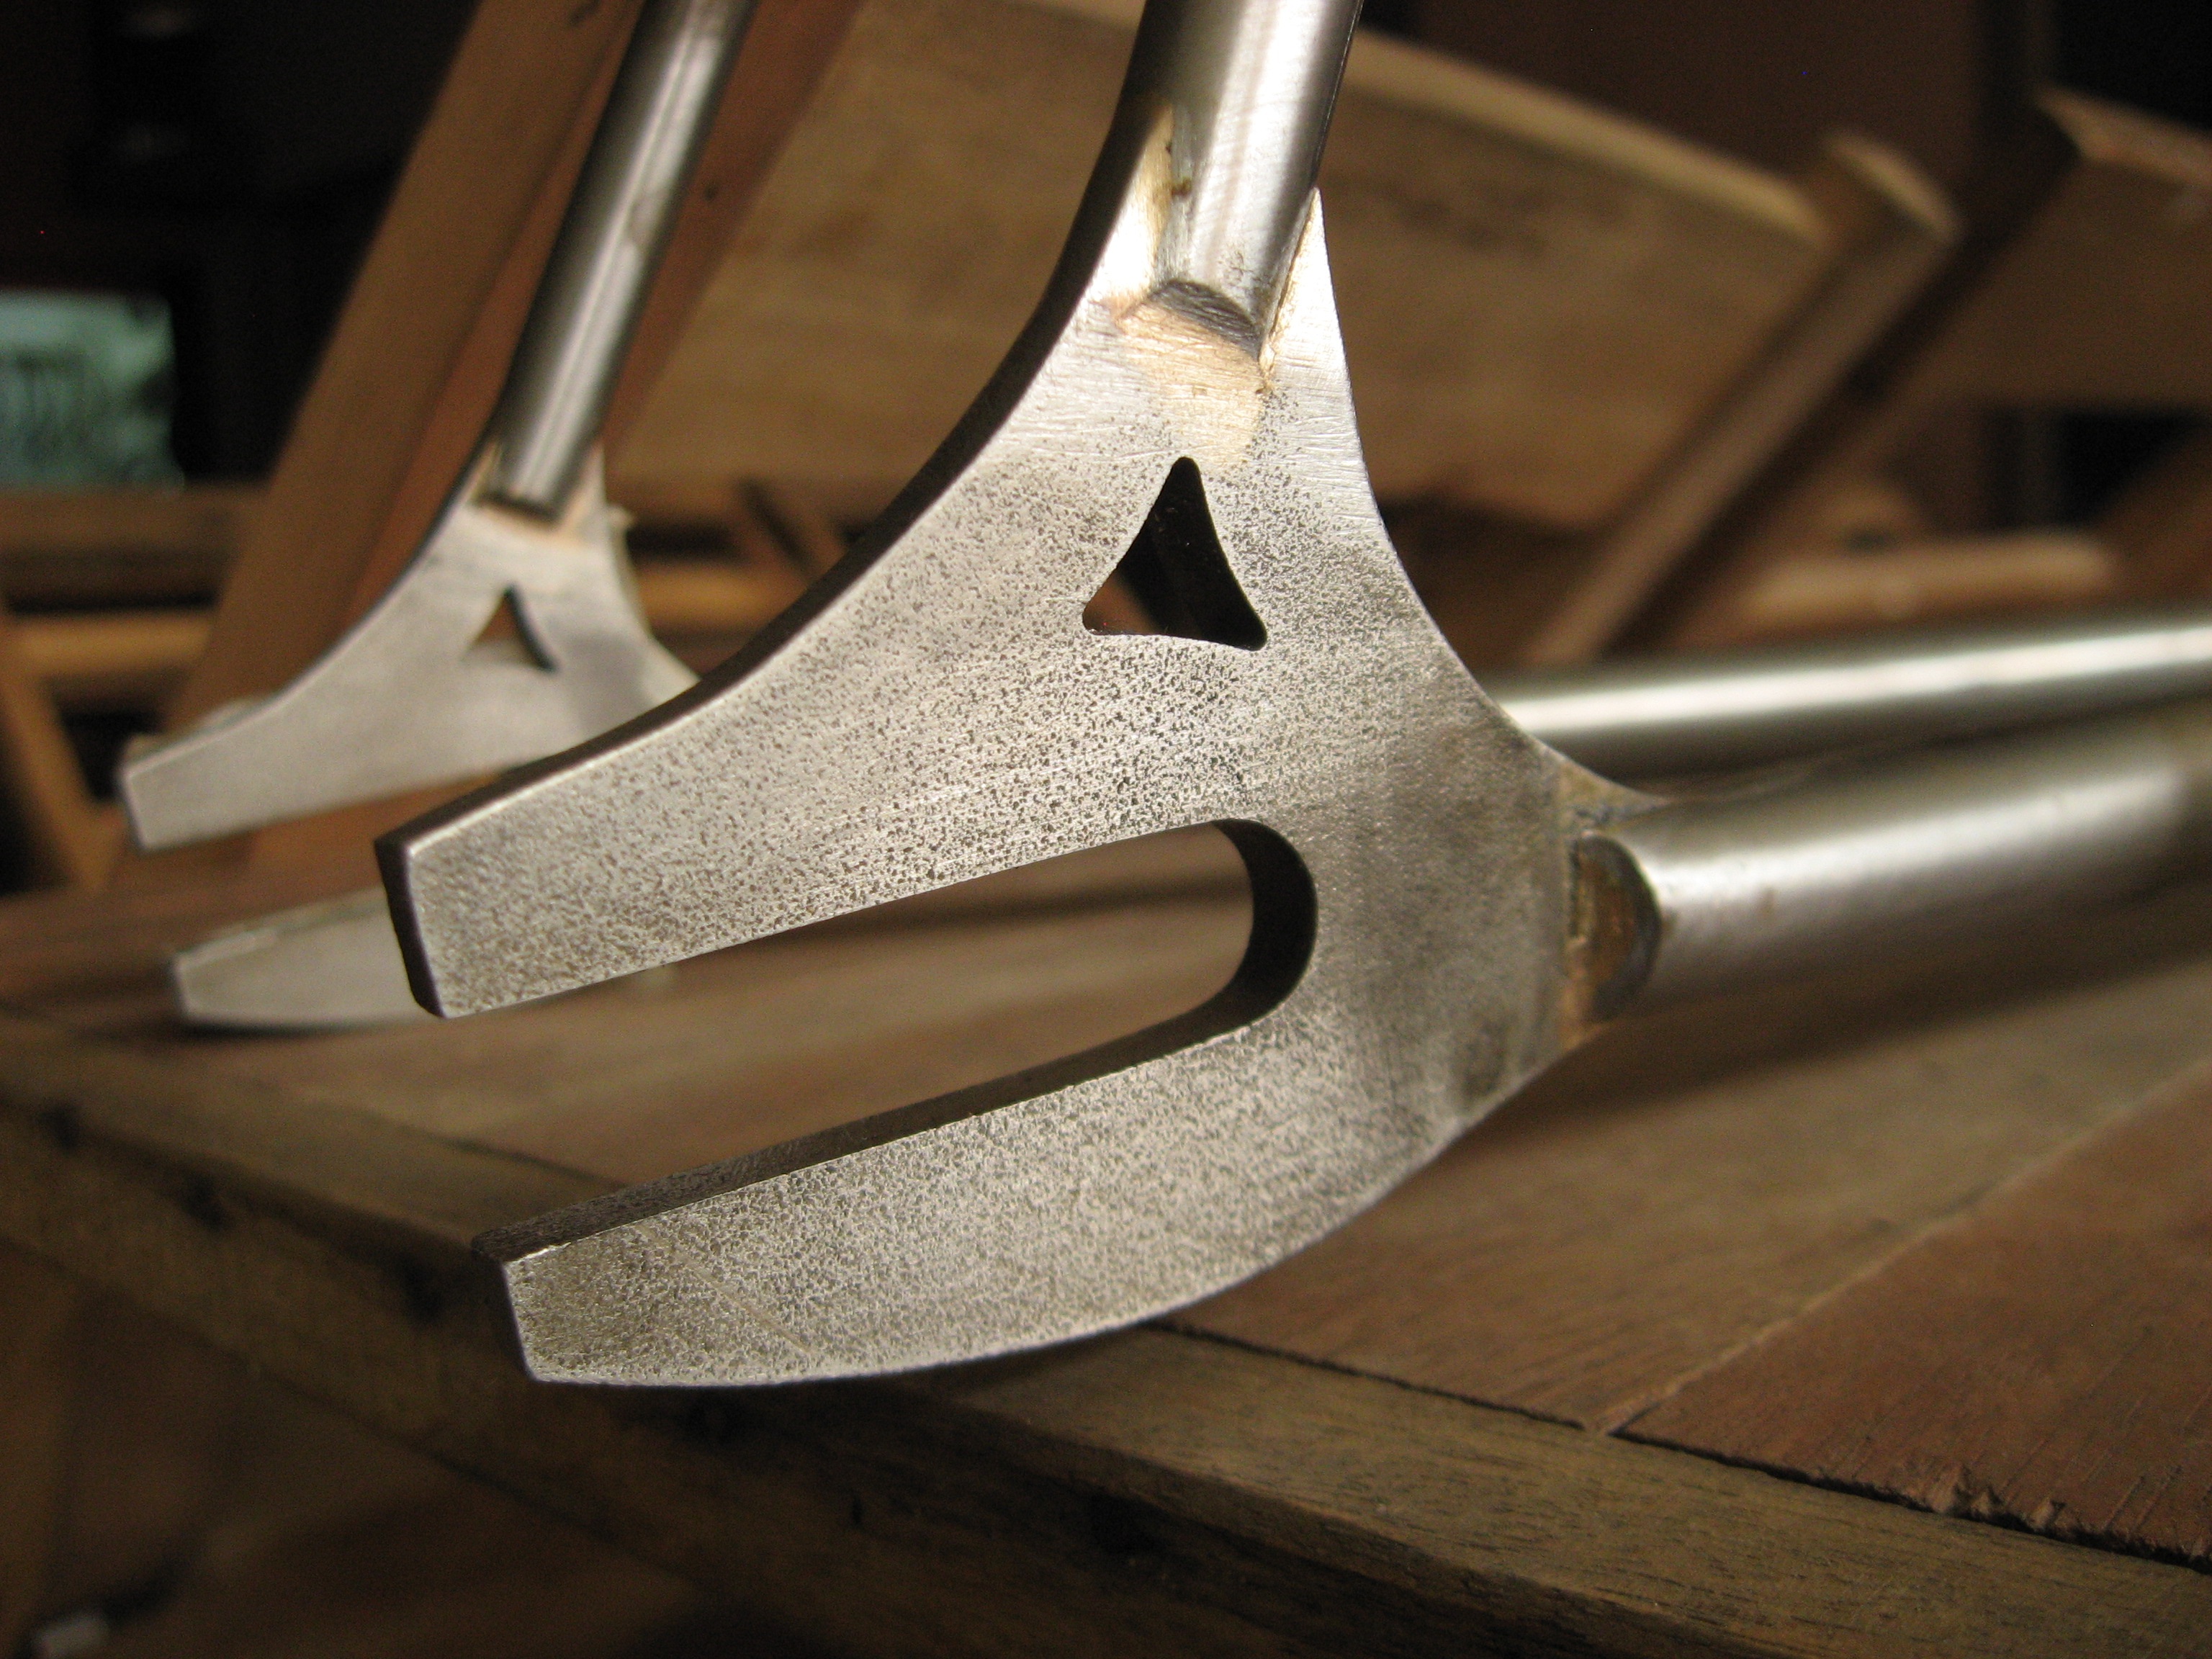
wing, wood, wheel, guitar, frame building, bicycle parts, track ends, custom frame, automotive exterior